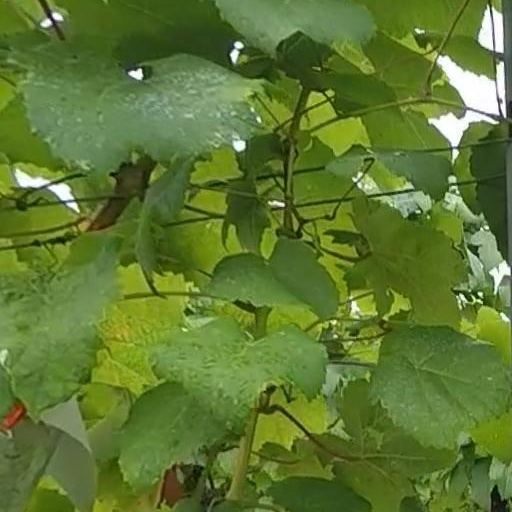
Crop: grape